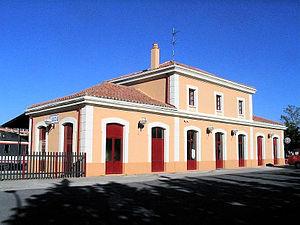
La gare de Jaca est une gare desservant la ville de Jaca, située au point kilométrique 193,7 sur la ligne reliant Saragosse à Canfranc, en Aragon. Elle est inaugurée en 1893, lorsque le tronçon Huesca - Jaca de la ligne est mis en service.